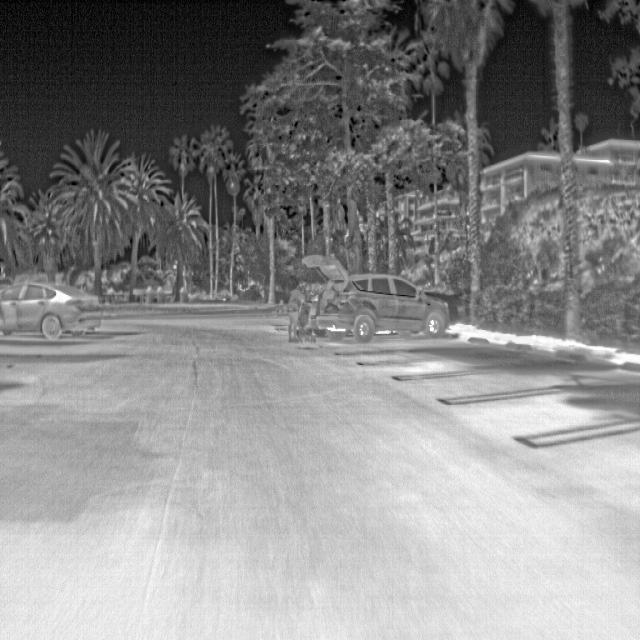
Detected objects:
label: person